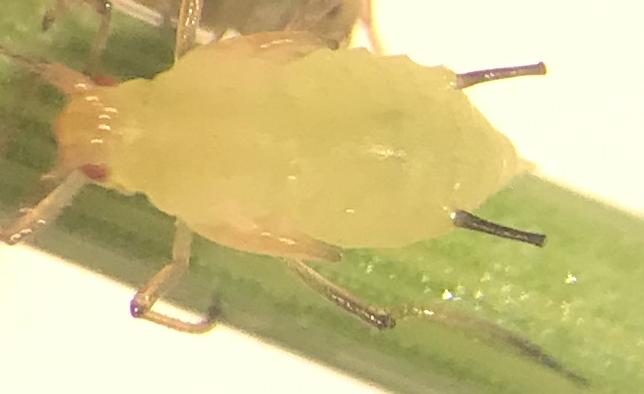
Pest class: english_grain_aphid